List of awards and nominations received by House

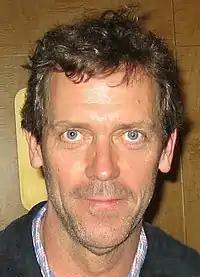
Hugh Laurie has won two Golden Globes and was nominated four more times.

The Golden Globe Awards are awarded annually by the Hollywood Foreign Press Association "to honor the best achievements in film and television." "House" has been nominated for a total of nine. The show has won two Golden Globes, which were for Hugh Laurie in the Best Performance by an Actor in a Television Series – Drama category in 2006 and 2007. Laurie has been nominated four more times between 2008 and 2011, while the series was also nominated in the category Best Drama Series in 2008, 2009, and 2010.